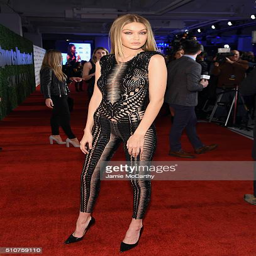
actor attends the press event